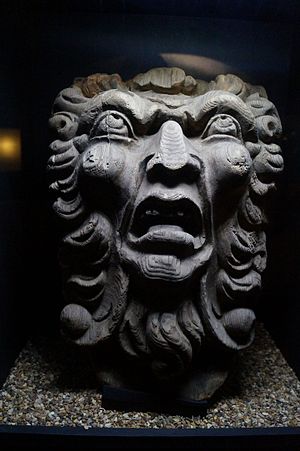
Svenske skibsvrag / K
Et af tre skulpturer i træ fra kongeskibet Kronan, nu udstillet på Kalmar läns museum.
Dette er en alfabetisk liste over udenlandske og svenske skibsvrag, der er fundet i Sverige, inklusive den sydøstlige del af Nordsøen og Østersøen. Fartøjet er dateret efter året, hvor de er blevet søsat, forlis eller anden dato af betydning. Derudover findes få vrag af svenske farøjer, som er forulykket udenrigs.